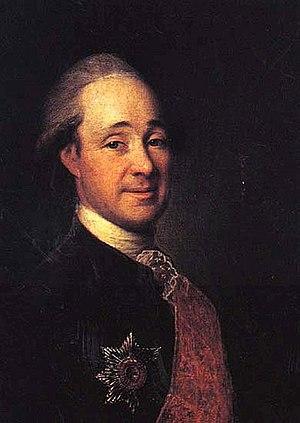
Prince Mikhaïl Mikhaïlovitch Chtcherbatov est un philosophe, homme d'État et historien russe. Il est l'un des principaux représentants du mouvement des Lumières en Russie avec Mikhaïl Lomonossov et Nikolaï Novikov. Chambellan, membre honoraire de l'Académie des Sciences de Saint-Pétersbourg, membre de l'Académie russe, Président du Conseil privé, Conseiller privé, sénateur.
Chtcherbatov, famille princière issue de la dynastie riourikide. Patronyme russe : Chtcherbatov, Chtcherbatova. Dérivé de chtcherbaty, sobriquet russe signifiant ébréché et renvoyant à une dentition frontale incomplète.